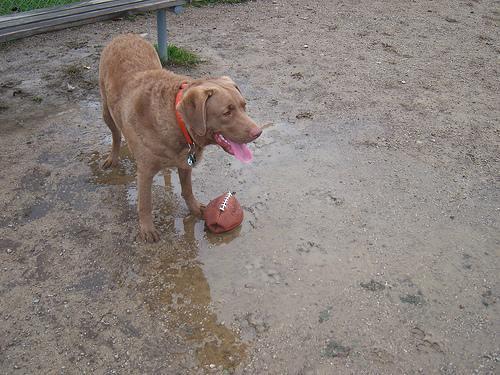
Chesapeake_Bay_retriever